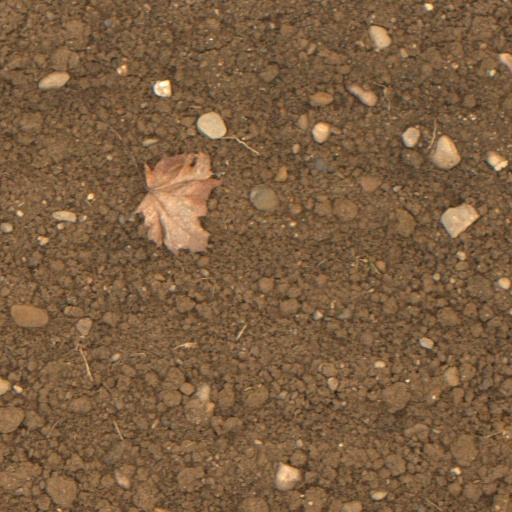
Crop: wheat